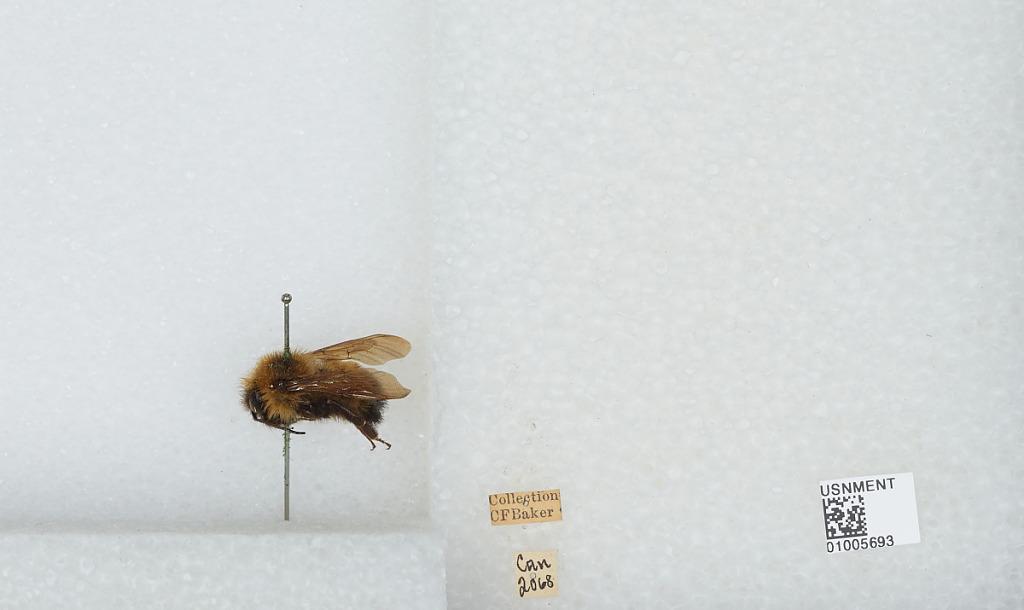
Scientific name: Bombus (Psithyrus) citrinus (Smith)
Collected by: C. Baker
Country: Canada